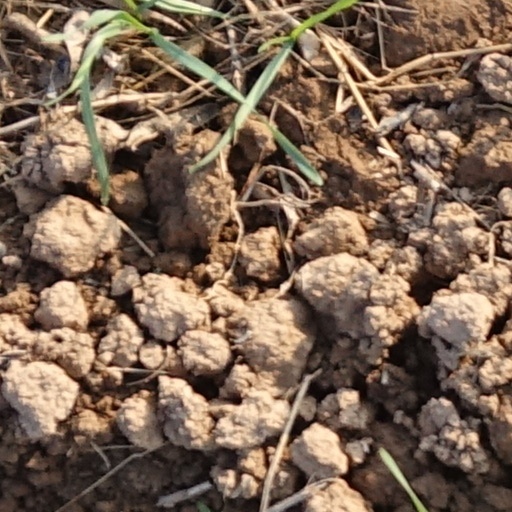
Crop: wheat